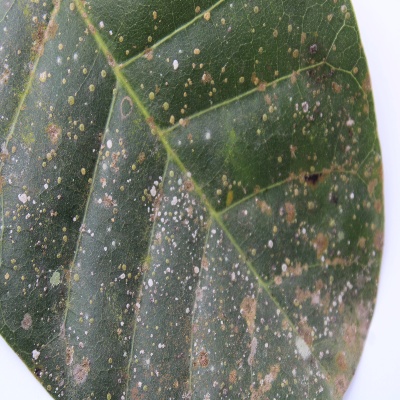
Crop: Cashew
Condition: red rust